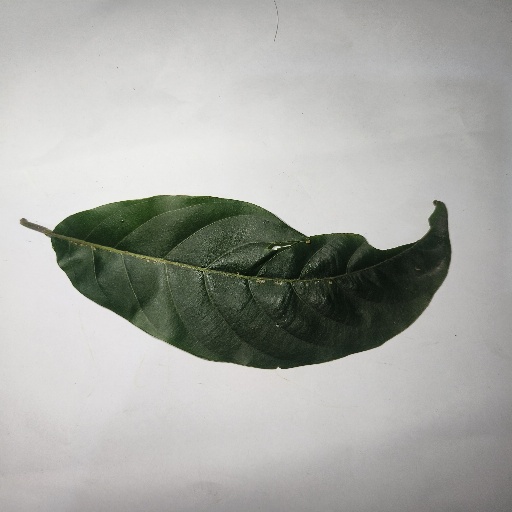
Species: HariTaki
Leaf condition: Shot Hole